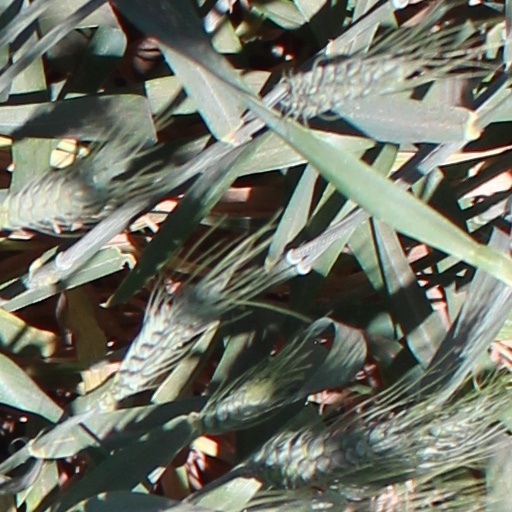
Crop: wheat